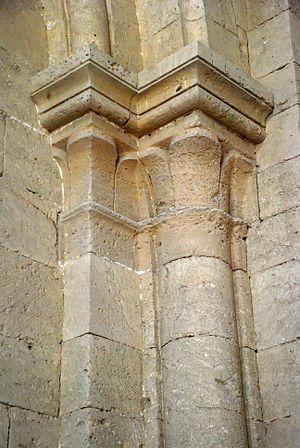
France - Provence - Abbaye de Silvacane
La feuille d'eau est un motif ornemental très sobre typique de l'architecture de transition roman-gothique des abbayes cisterciennes du XIIᵉ siècle.
L’abbaye de Silvacane, dite autrefois abbaye de Sauvecanne, est une abbaye cistercienne située dans la commune de La Roque-d'Anthéron, dans le département français des Bouches-du-Rhône en région Provence-Alpes-Côte d'Azur.